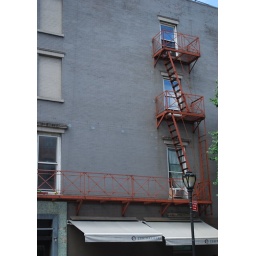
Red apartment stairs on a gray building in New York.